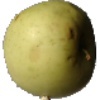
Label: Apple Golden 3